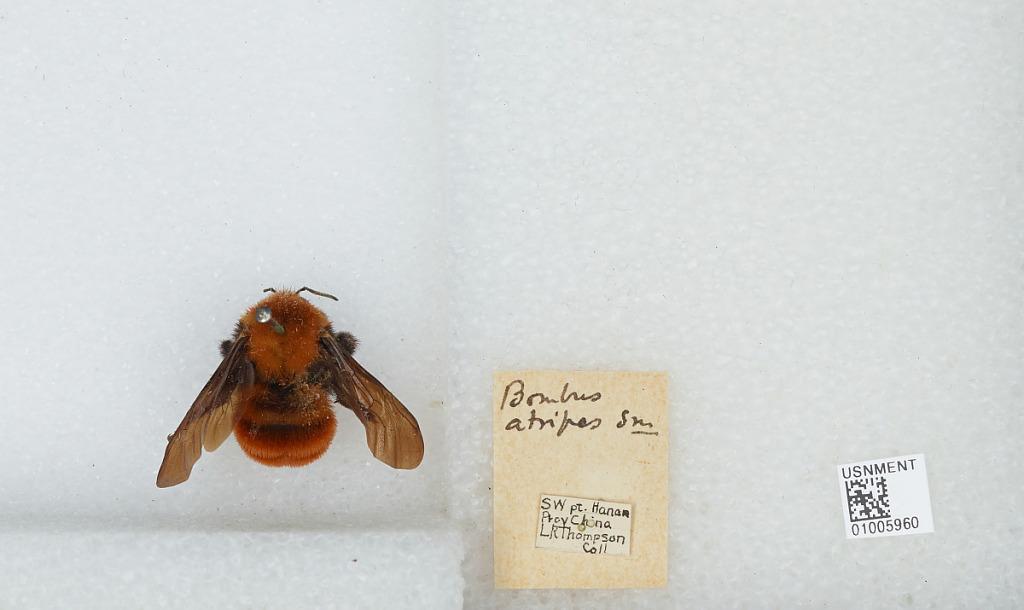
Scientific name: Bombus (Tricornibombus) atripes Smith
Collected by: L. Thompson
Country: China
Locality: South West Point Hanan Province